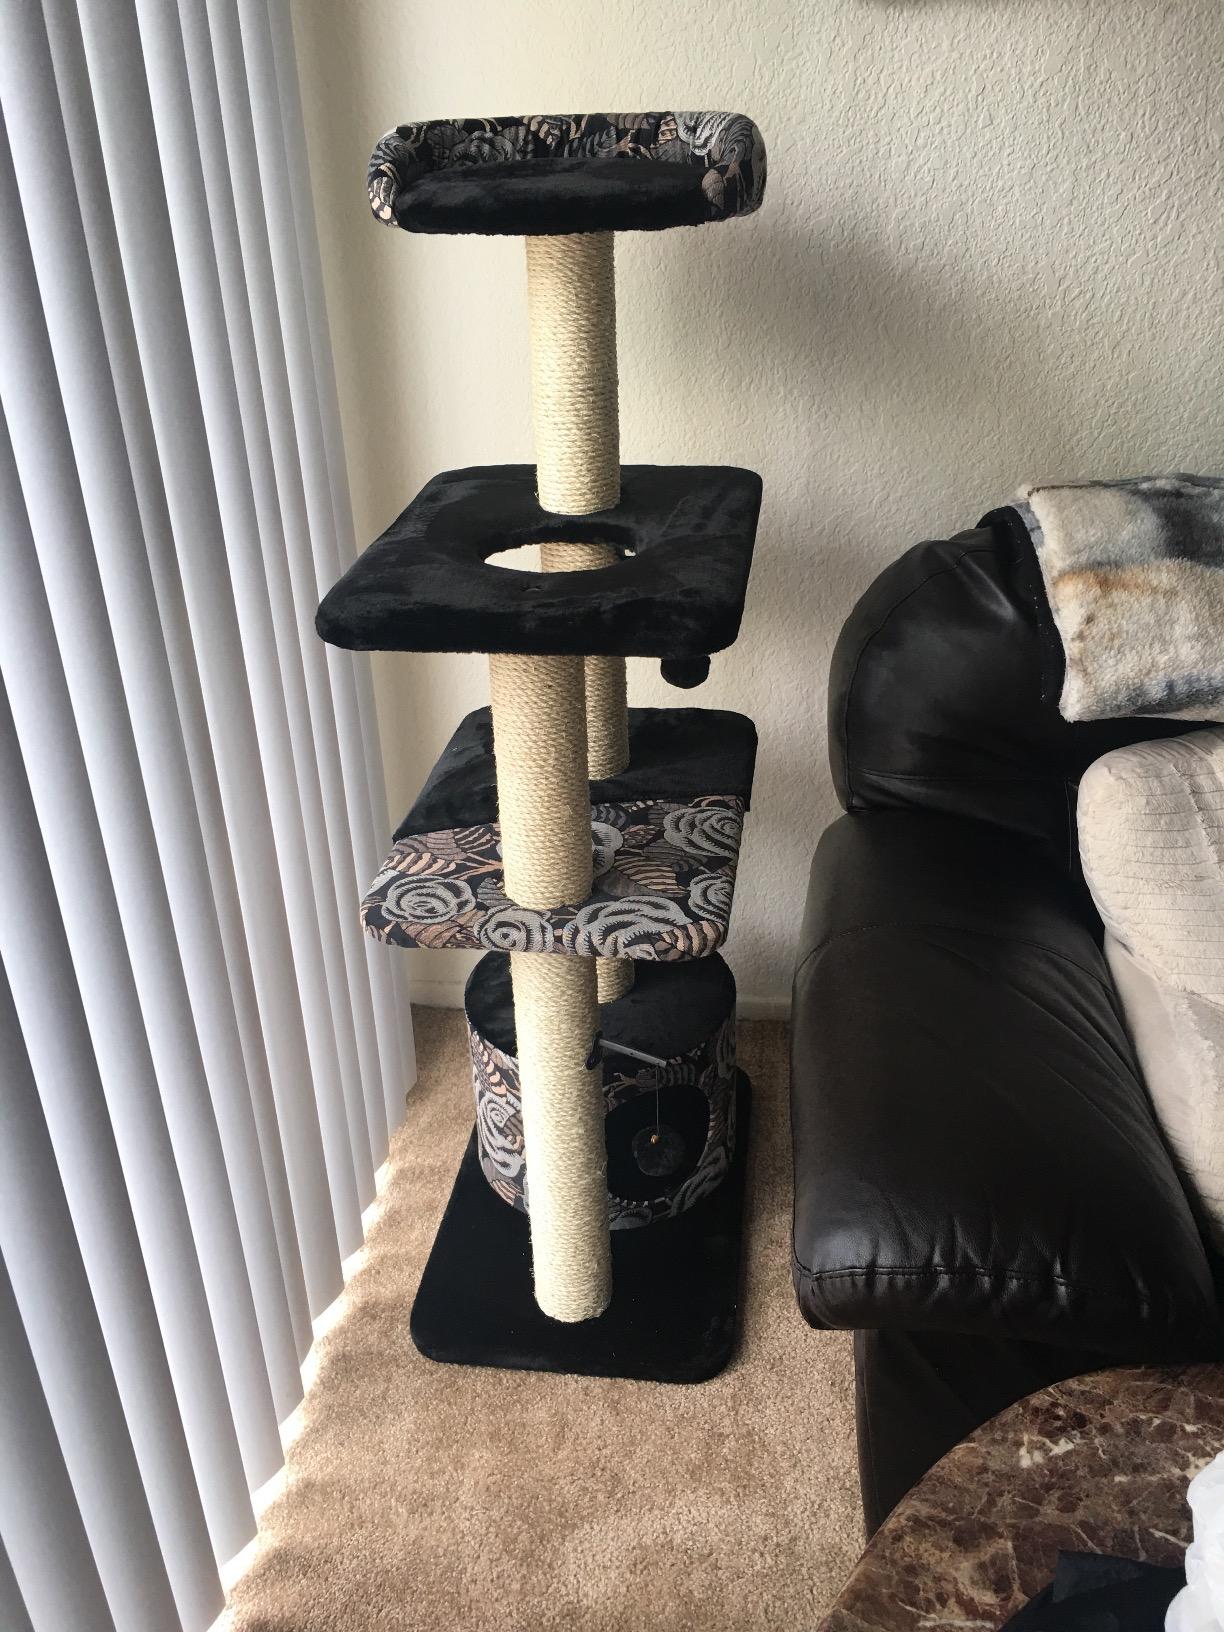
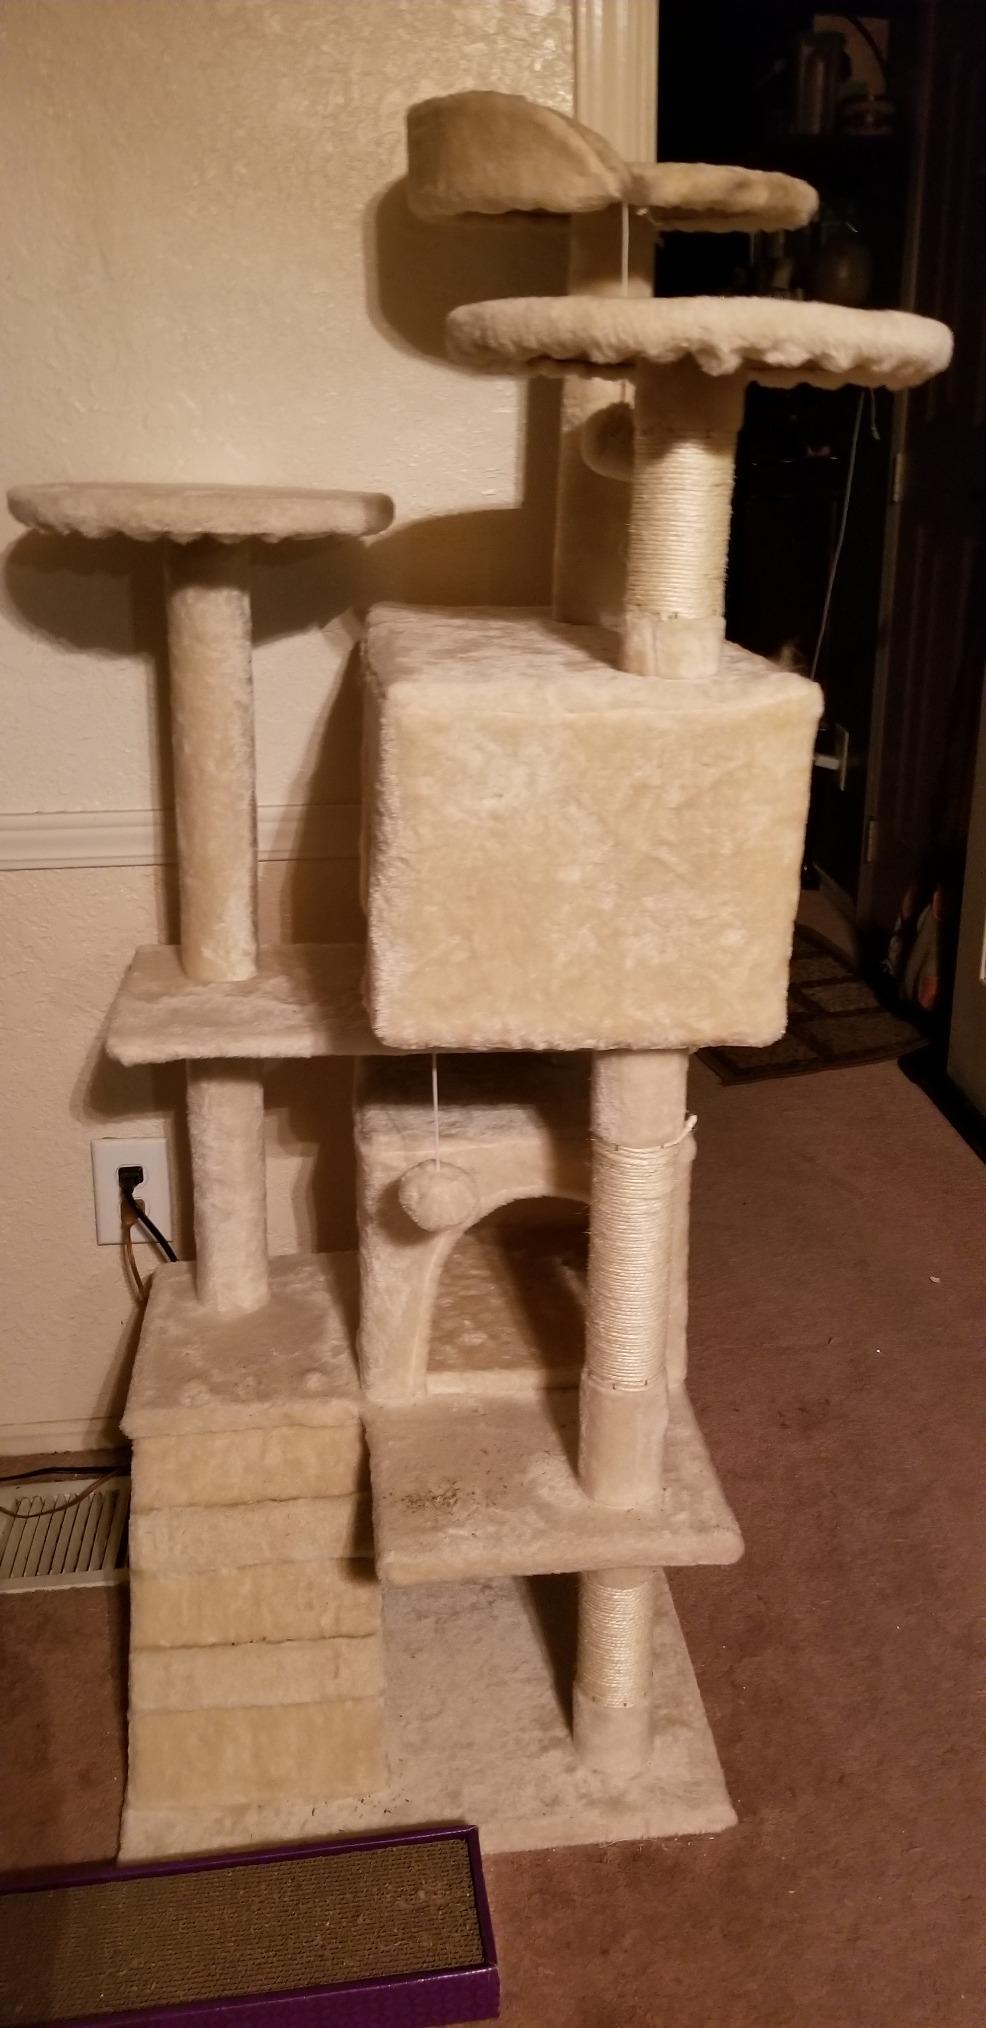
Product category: items_cat tree
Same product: no